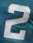
Number: 2